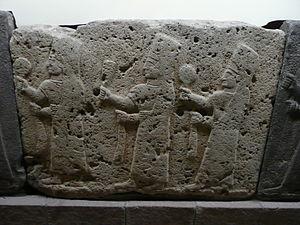
Les Hittites sont un peuple ayant vécu en Anatolie au IIᵉ millénaire av. J.-C. Ils doivent leur nom à la région dans laquelle ils ont établi leur royaume principal, le Hatti, situé en Anatolie centrale autour de leur capitale, Hattusa. C'est à compter de la seconde moitié du XVIIᵉ siècle avant notre ère un des plus puissants royaumes du Moyen-Orient, dominant l'Anatolie jusqu'aux alentours de 1200 av. J.-C. Au XIVᵉ siècle avant notre ère, ils réussissent même à faire passer la majeure partie de la Syrie sous leur coupe, ce qui les met en rivalité avec d'autres puissants royaumes du Moyen-Orient : l'Égypte, le Mittani et l'Assyrie.